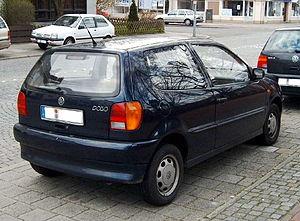
La Polo III est une automobile de la marque allemande Volkswagen.